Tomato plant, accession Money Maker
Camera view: vertical (180 deg); turntable rotation: 300 degrees
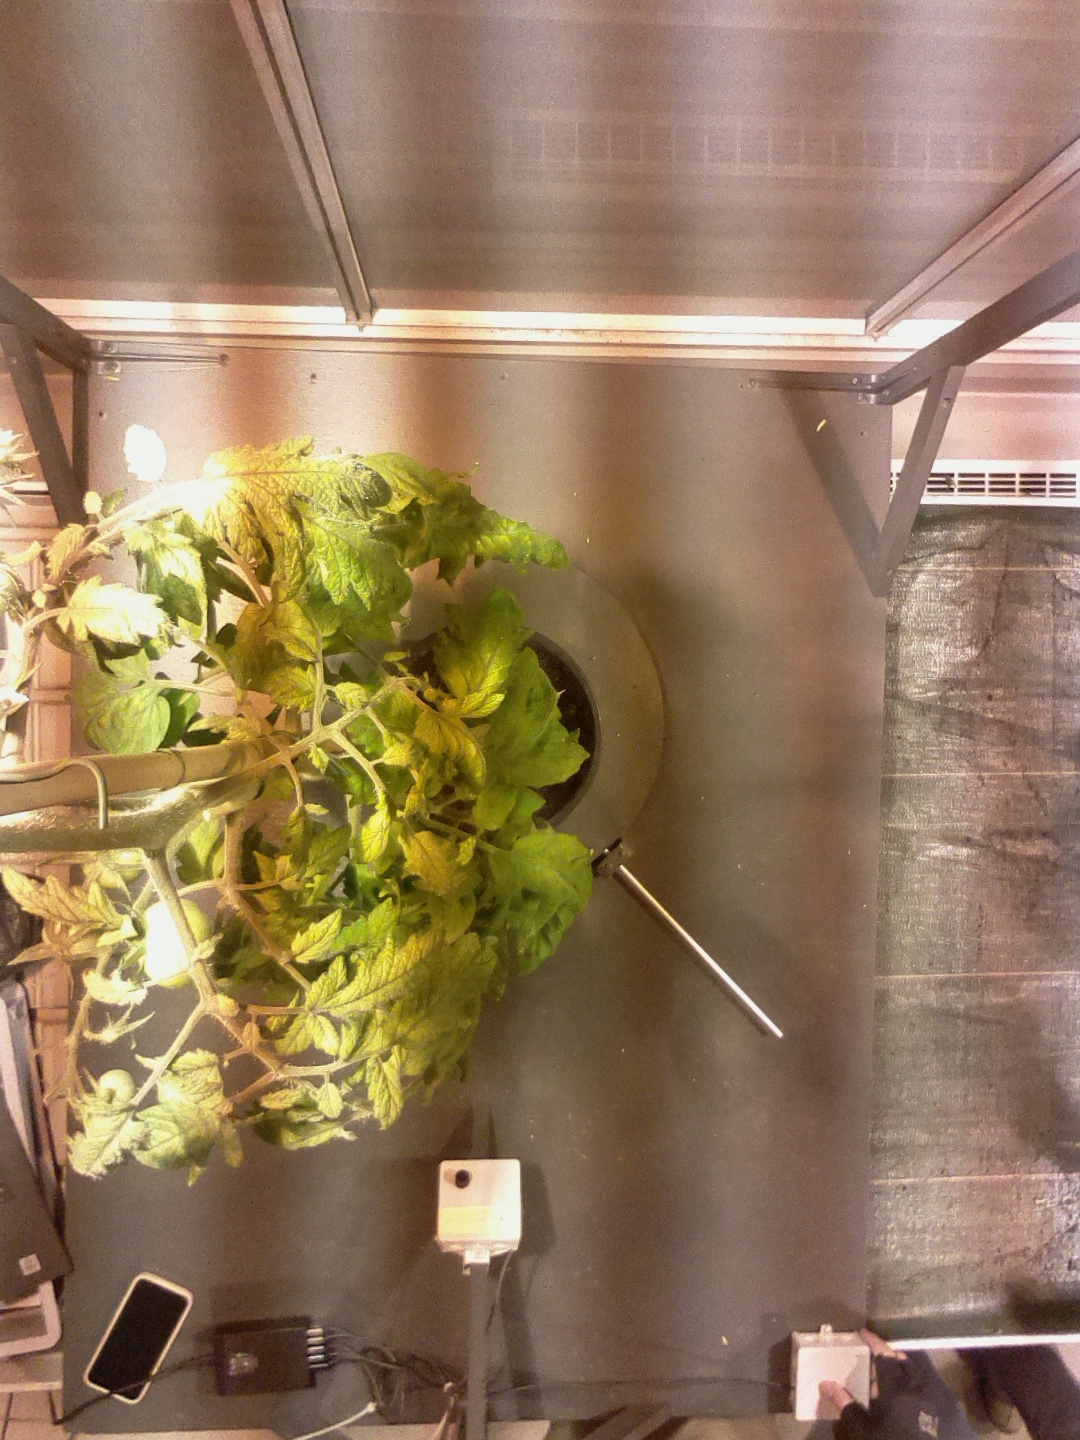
BBCH growth stage 75: 50%-60% of final fruit size